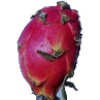
Label: red_pitahaya